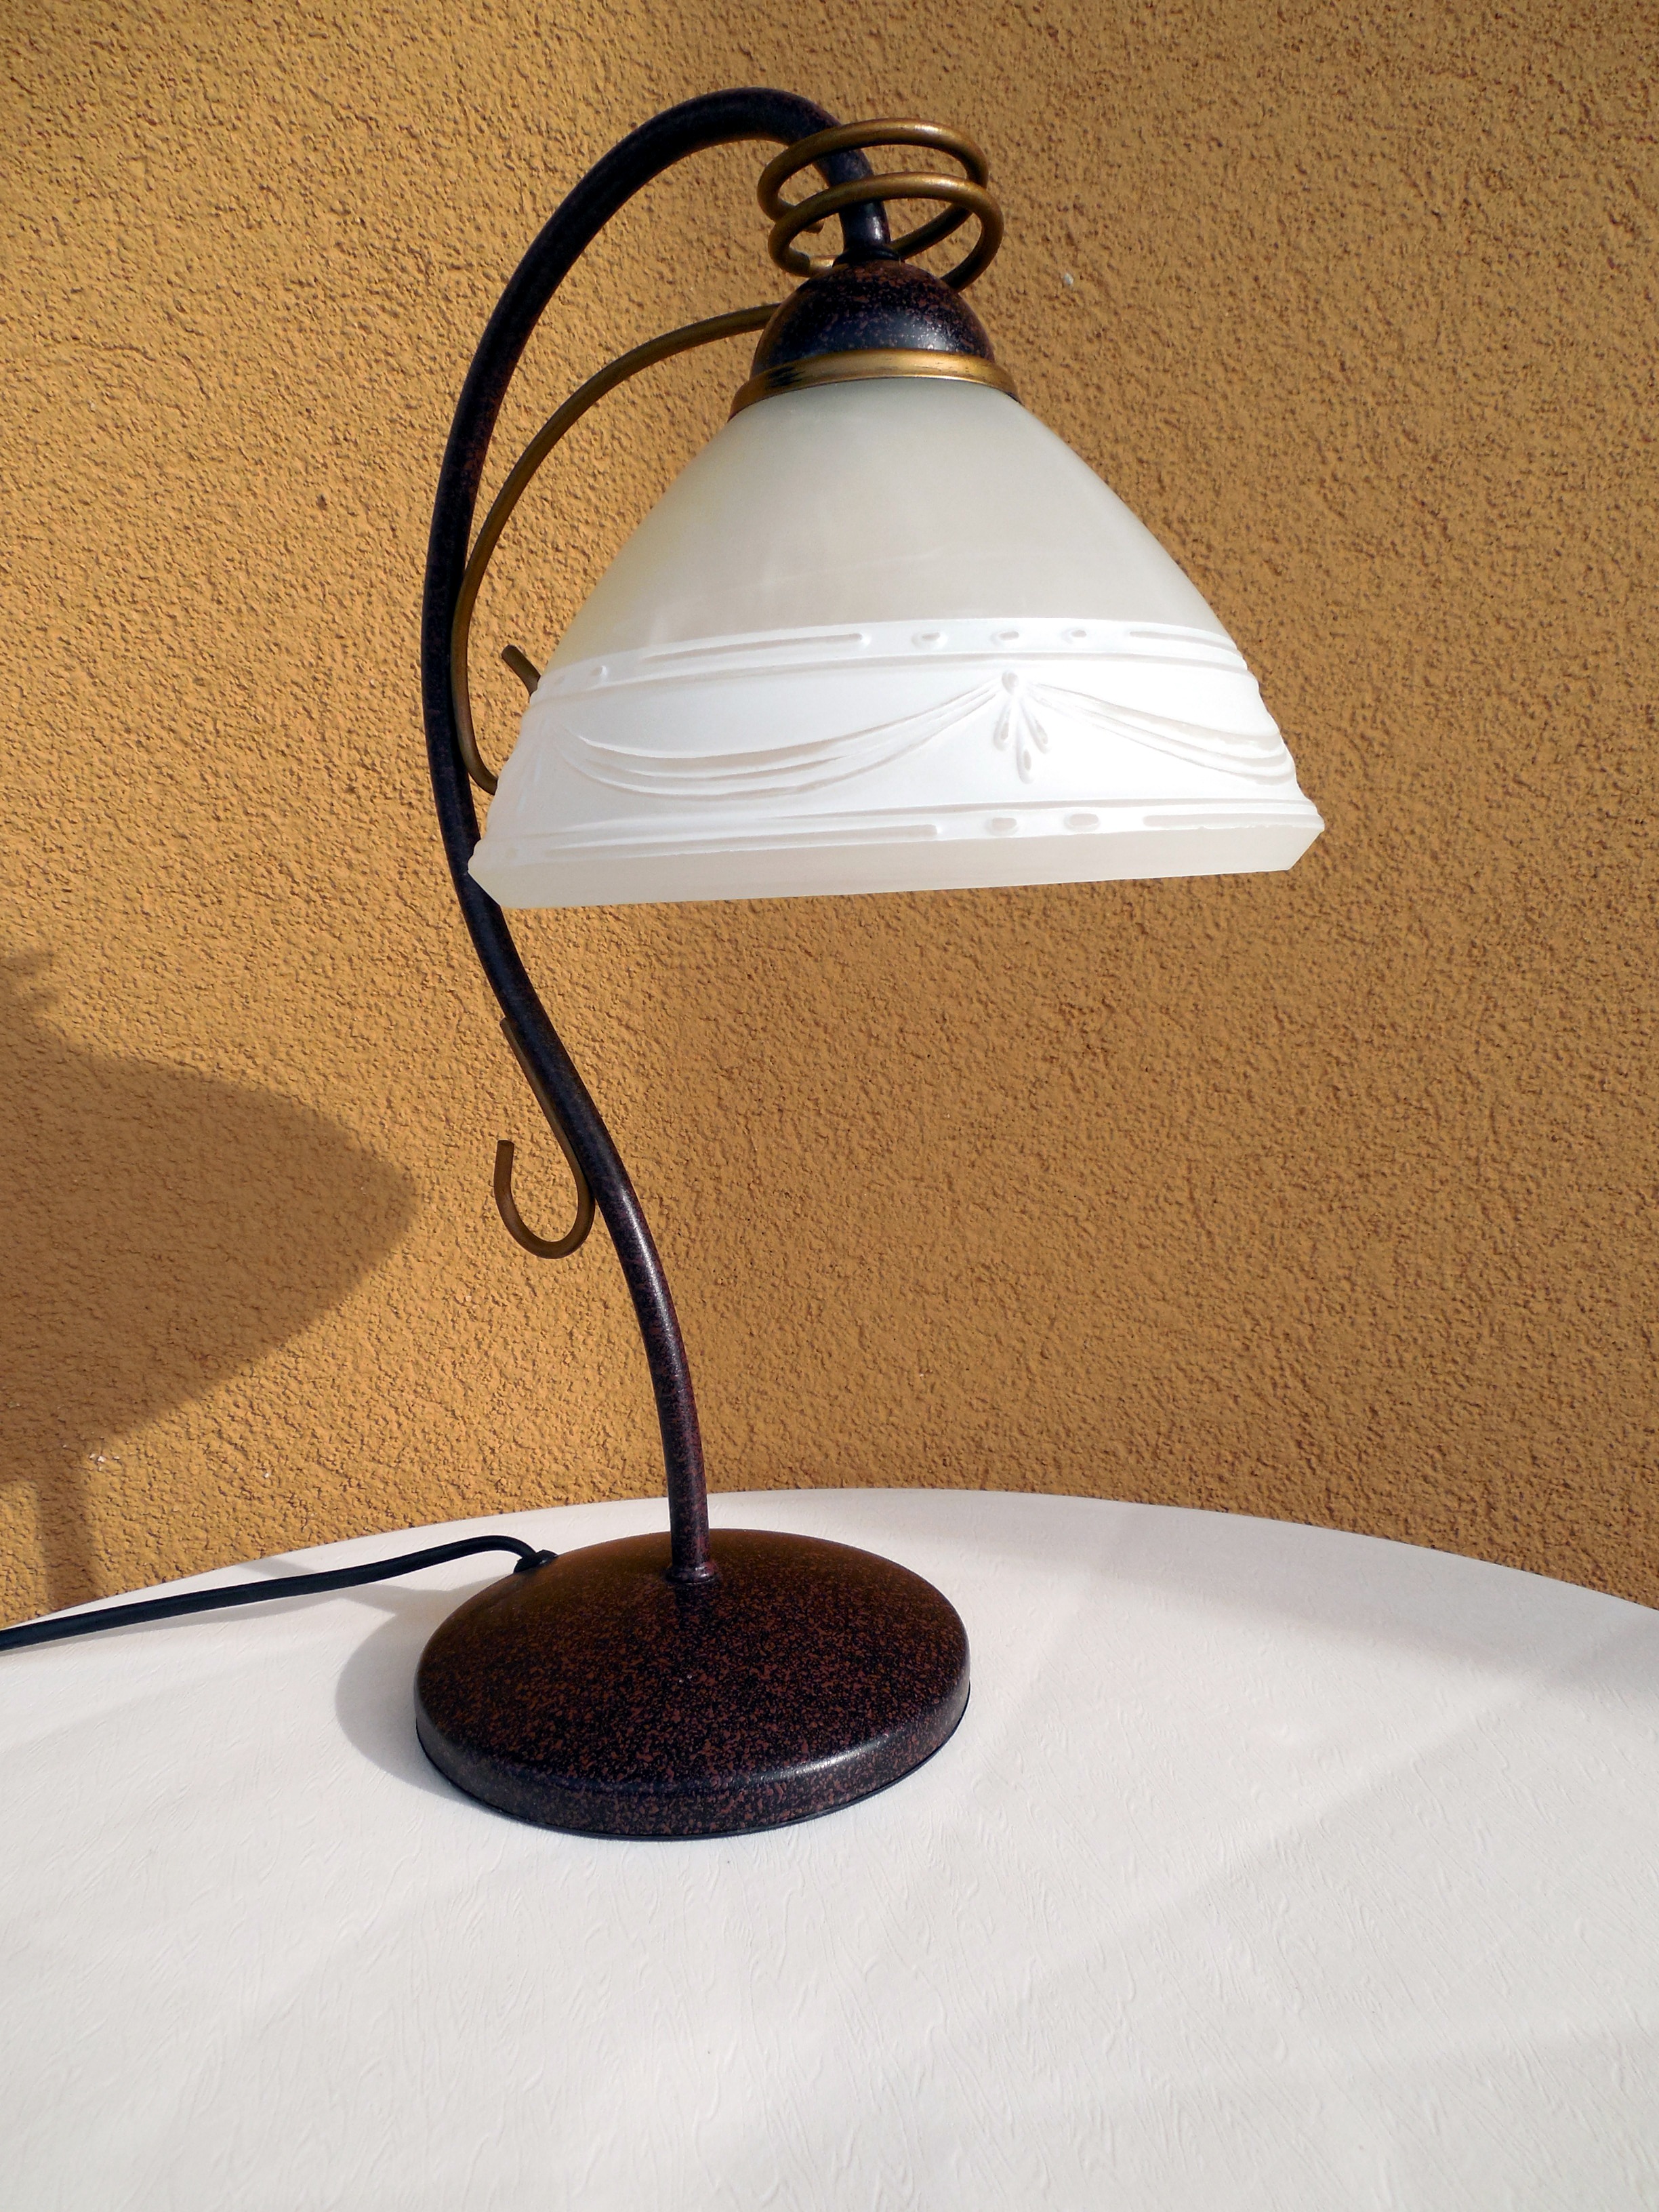
table, wood, white, ceiling, ceramic, lamp, furniture, lampshade, lighting, circle, decorative, light fixture, table lamp, shape